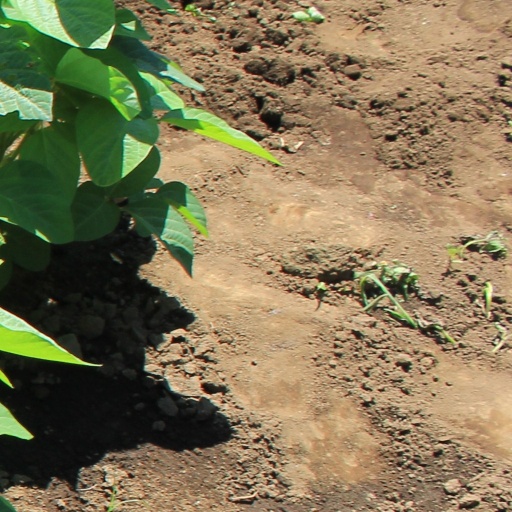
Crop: soybean